Moichi Station

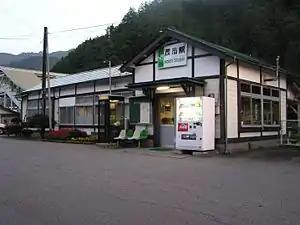
Moichi Station in August 2006

is a railway station on the Yamada Line in the city of Miyako, Iwate, Japan, operated by the East Japan Railway Company (JR East).